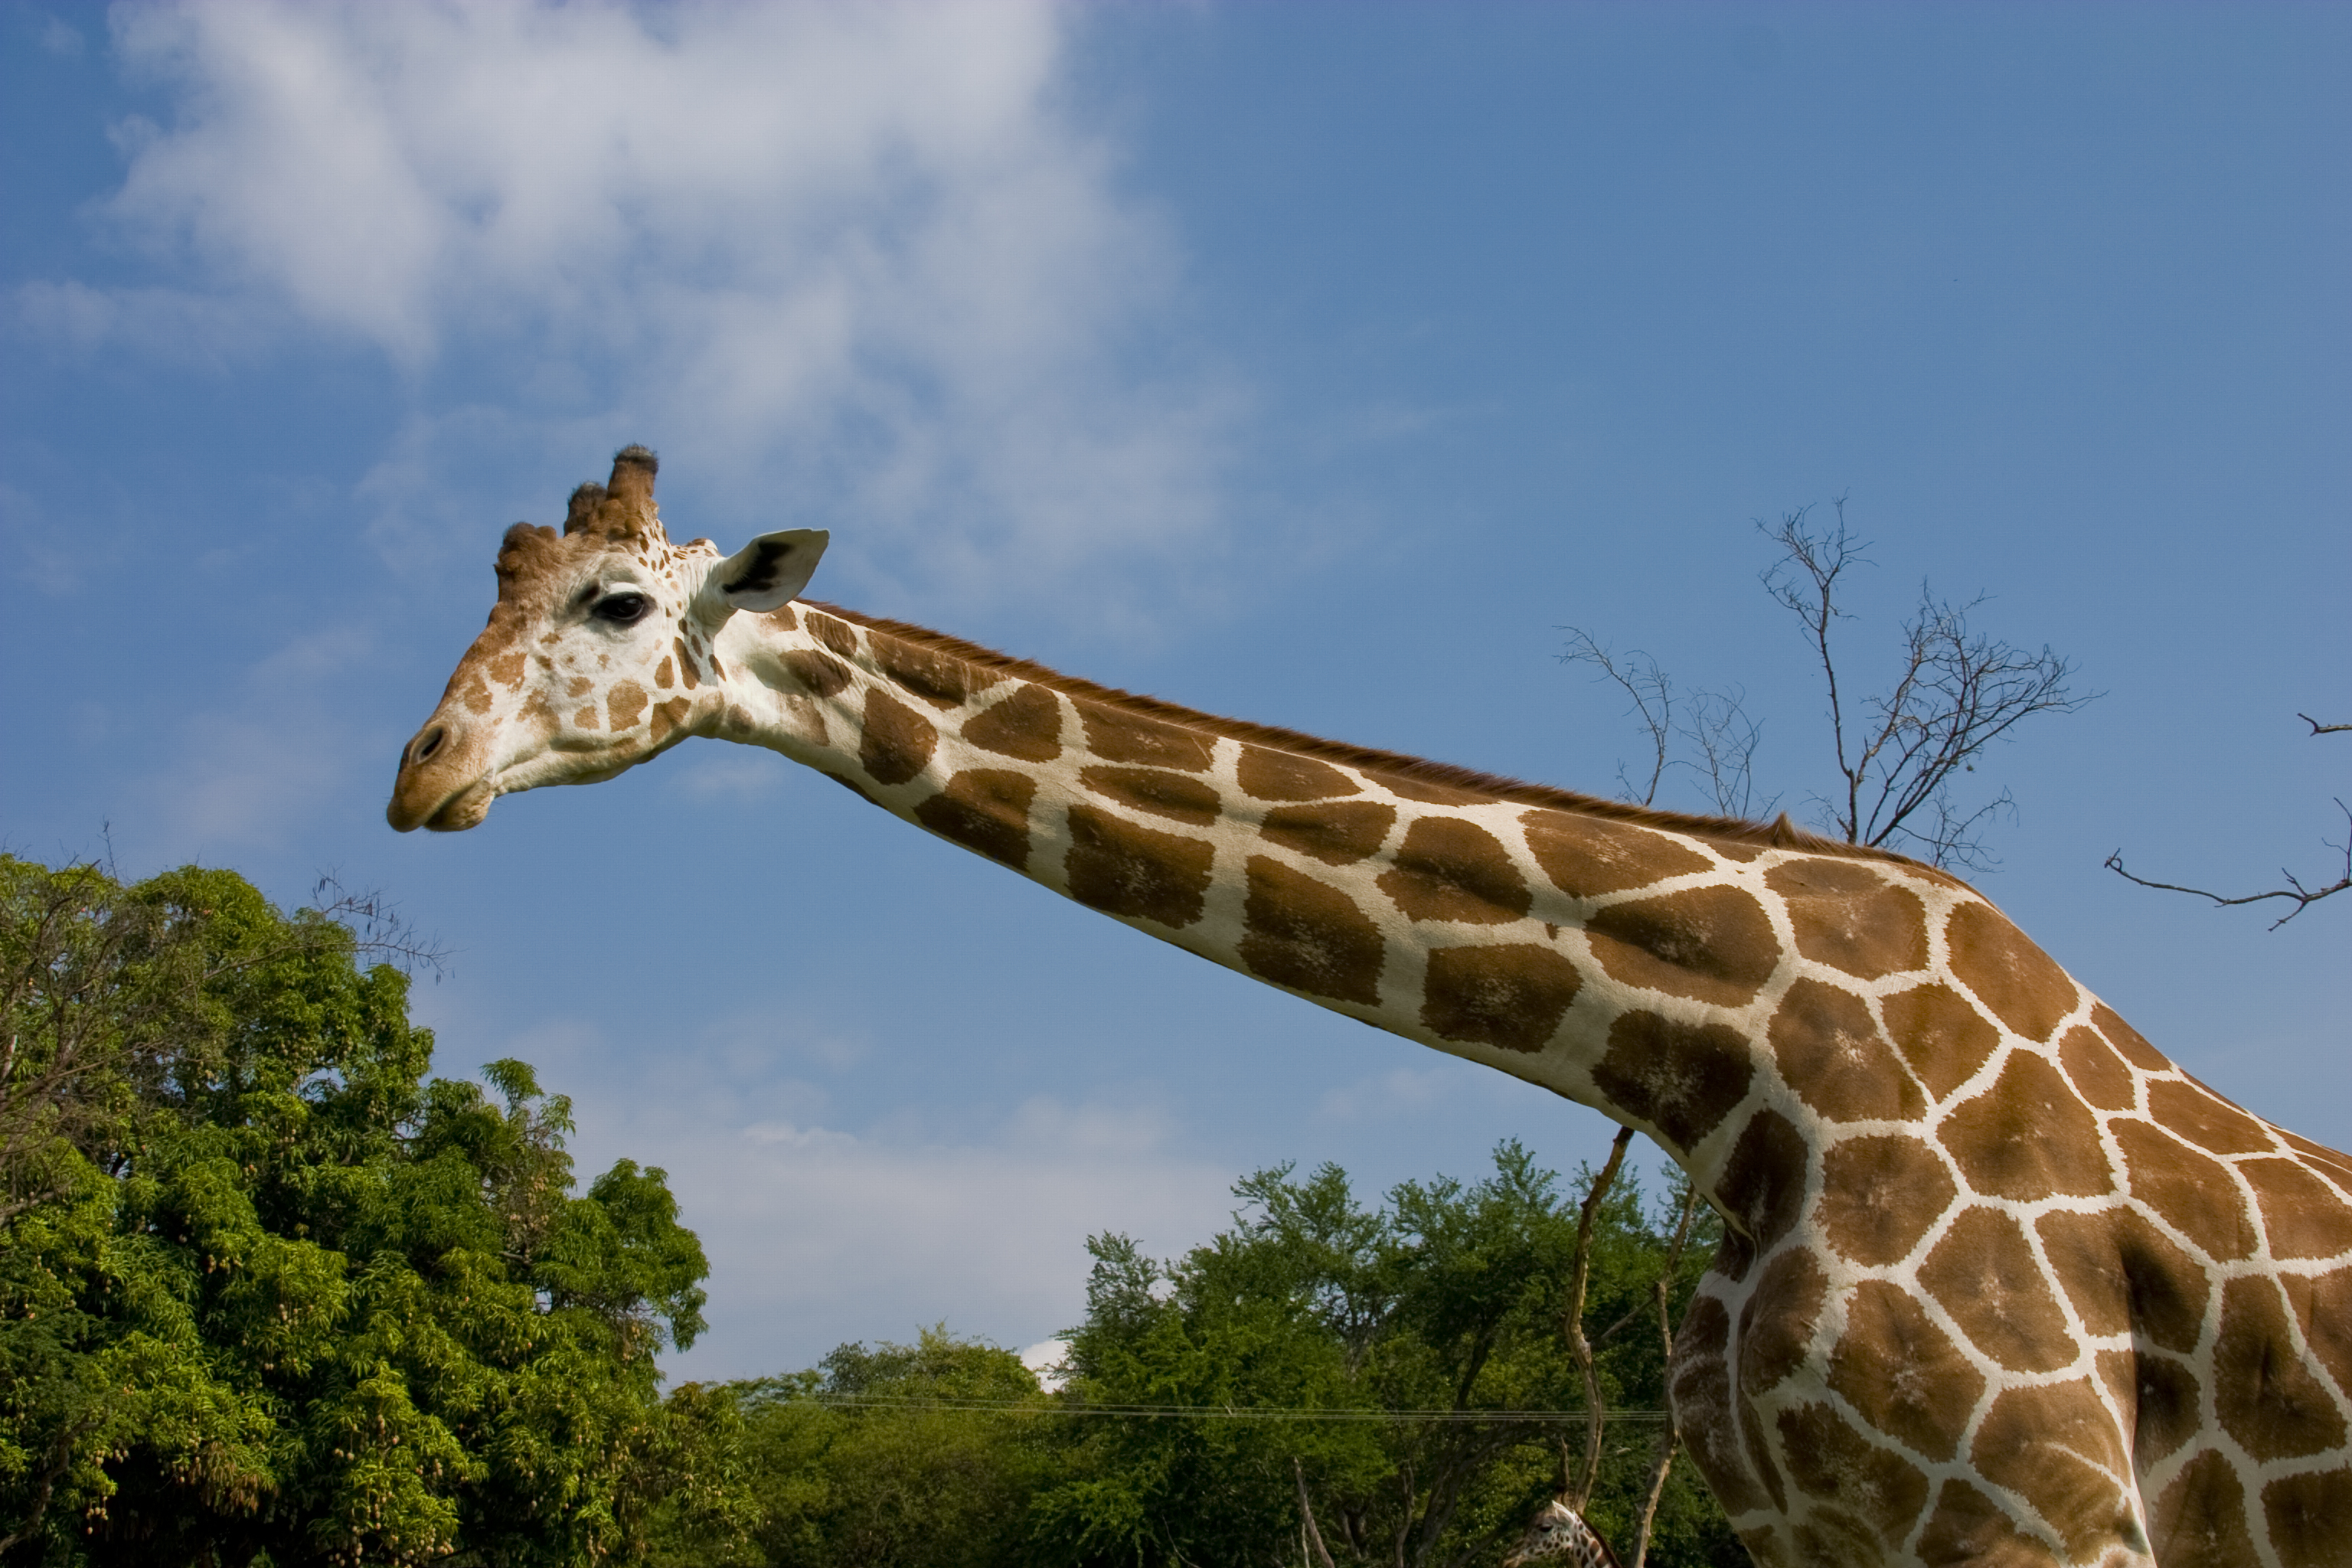
giraffe, neck, spots, mammal, ruminant, long, horns, wildlife, terrestrial animal, giraffidae, fauna, ecosystem, wilderness, grassland, national park, sky, savanna, safari, organism, tree, grass, snout